Brown snake eagle

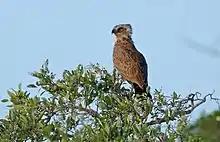
Immature in Kruger NP, South Africa.

Their plumage about the body is entirely a fairly dark, hazel brown, with some claims of a purplish sheen in certain light conditions. The body colour extends to the wings but for their contrasting unmarked flight feathers which are whitish-grey. The shortish tail, which is most easily seen in flight, is at all ages barred brown and grayish cream. The juvenile is similar in appearance and colour but tends to have very sparse white feather bases, with birds from south of the range apparently showing heavier white speckling, especially on the abdomen and head. This species has a large head and bare legs, which serve to distinguish it from other brownish medium-sized eagles in Africa, although a juvenile bateleur could be confused with one in poor light, but its colour is more varying, its eyes brown and the species has a shorter tail and shorter legs. The brown snake eagle is of medium size relative to species referred to as eagles, however it is the largest member of the "Circaetus" genus. Of the living species in the Circaetinae subfamily, it is similar in size to the bateleur but much smaller than the Philippine eagle. Total length is from and wingspan is from , though wingspans of up to may possibly be attained. Known weights are between , with an average of around . Despite its fairly large size, this species has a relative small wing spread, being smaller winged than the bateleur and even the much lighter black-breasted snake eagle. The brown snake eagle's call is a hoarse, guttural ', usually uttered in territorial displays at conspecifics and sometimes culminating in a crowing '. Pairs also call a soft "" probably as a contact call at the nest.